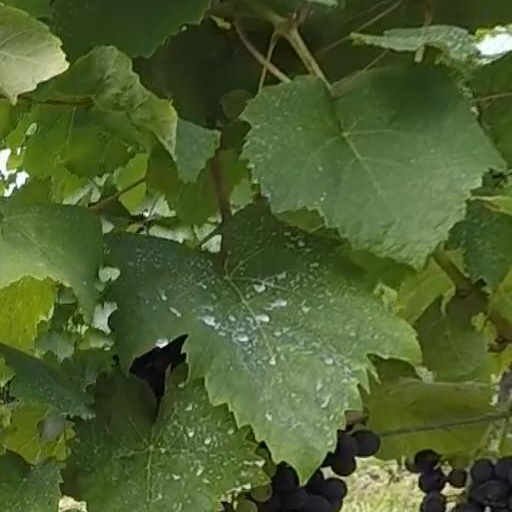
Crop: grape